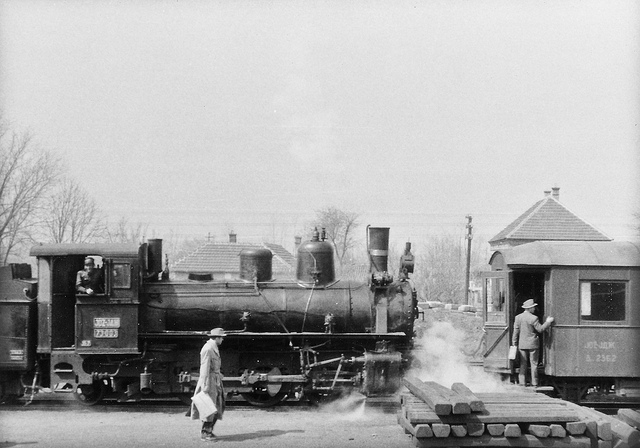
an old black and white photo of a person walking near a train

Some men who are standing by a train.

An old photo of a train engine parked on the train track.

A couple of people that are standing near a train.